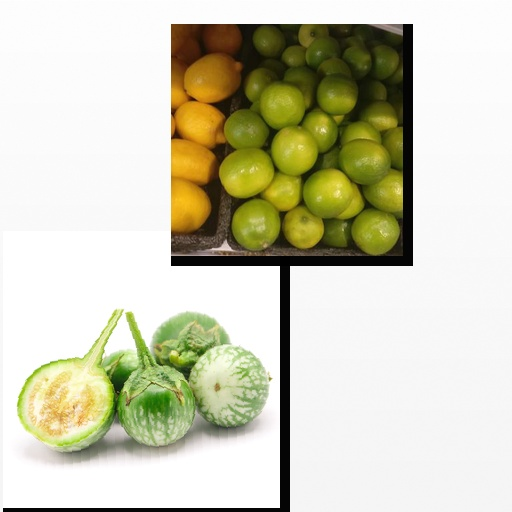
Food items: eggplant, lime